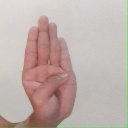
अक्षर: ब